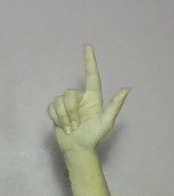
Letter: laam